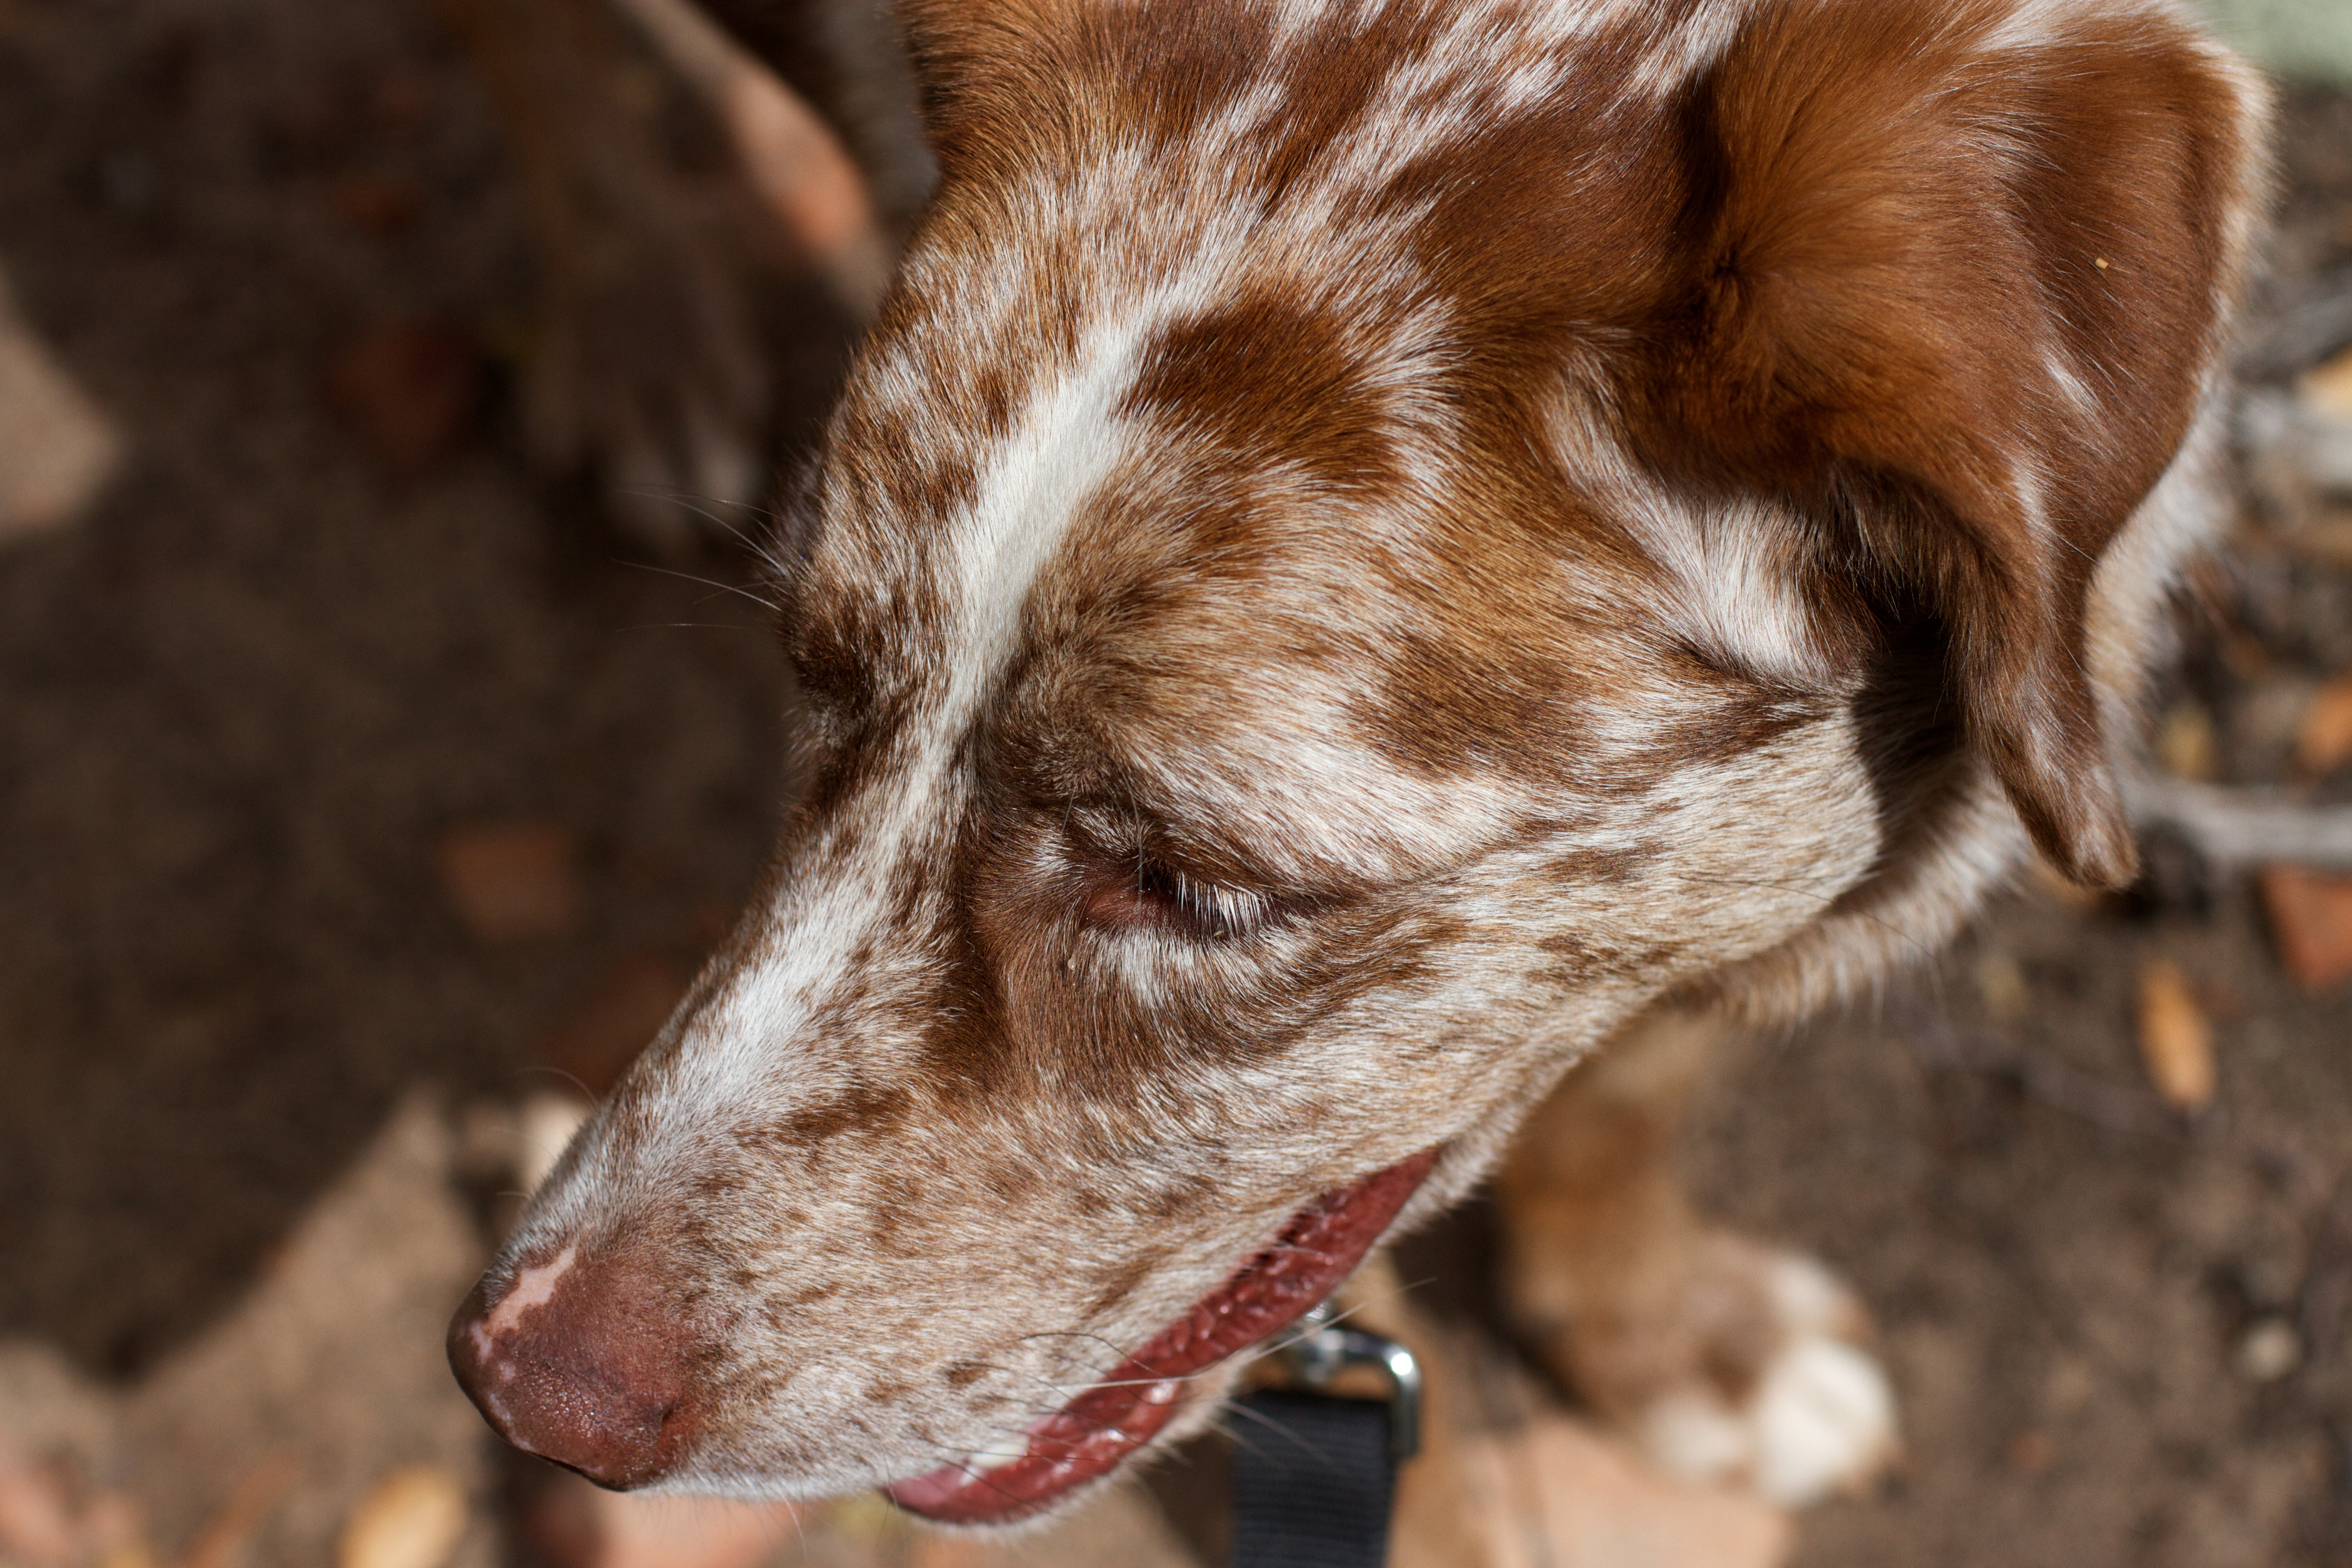
dog, mammal, close up, vertebrate, felix, brittany, street dog, dog like mammal